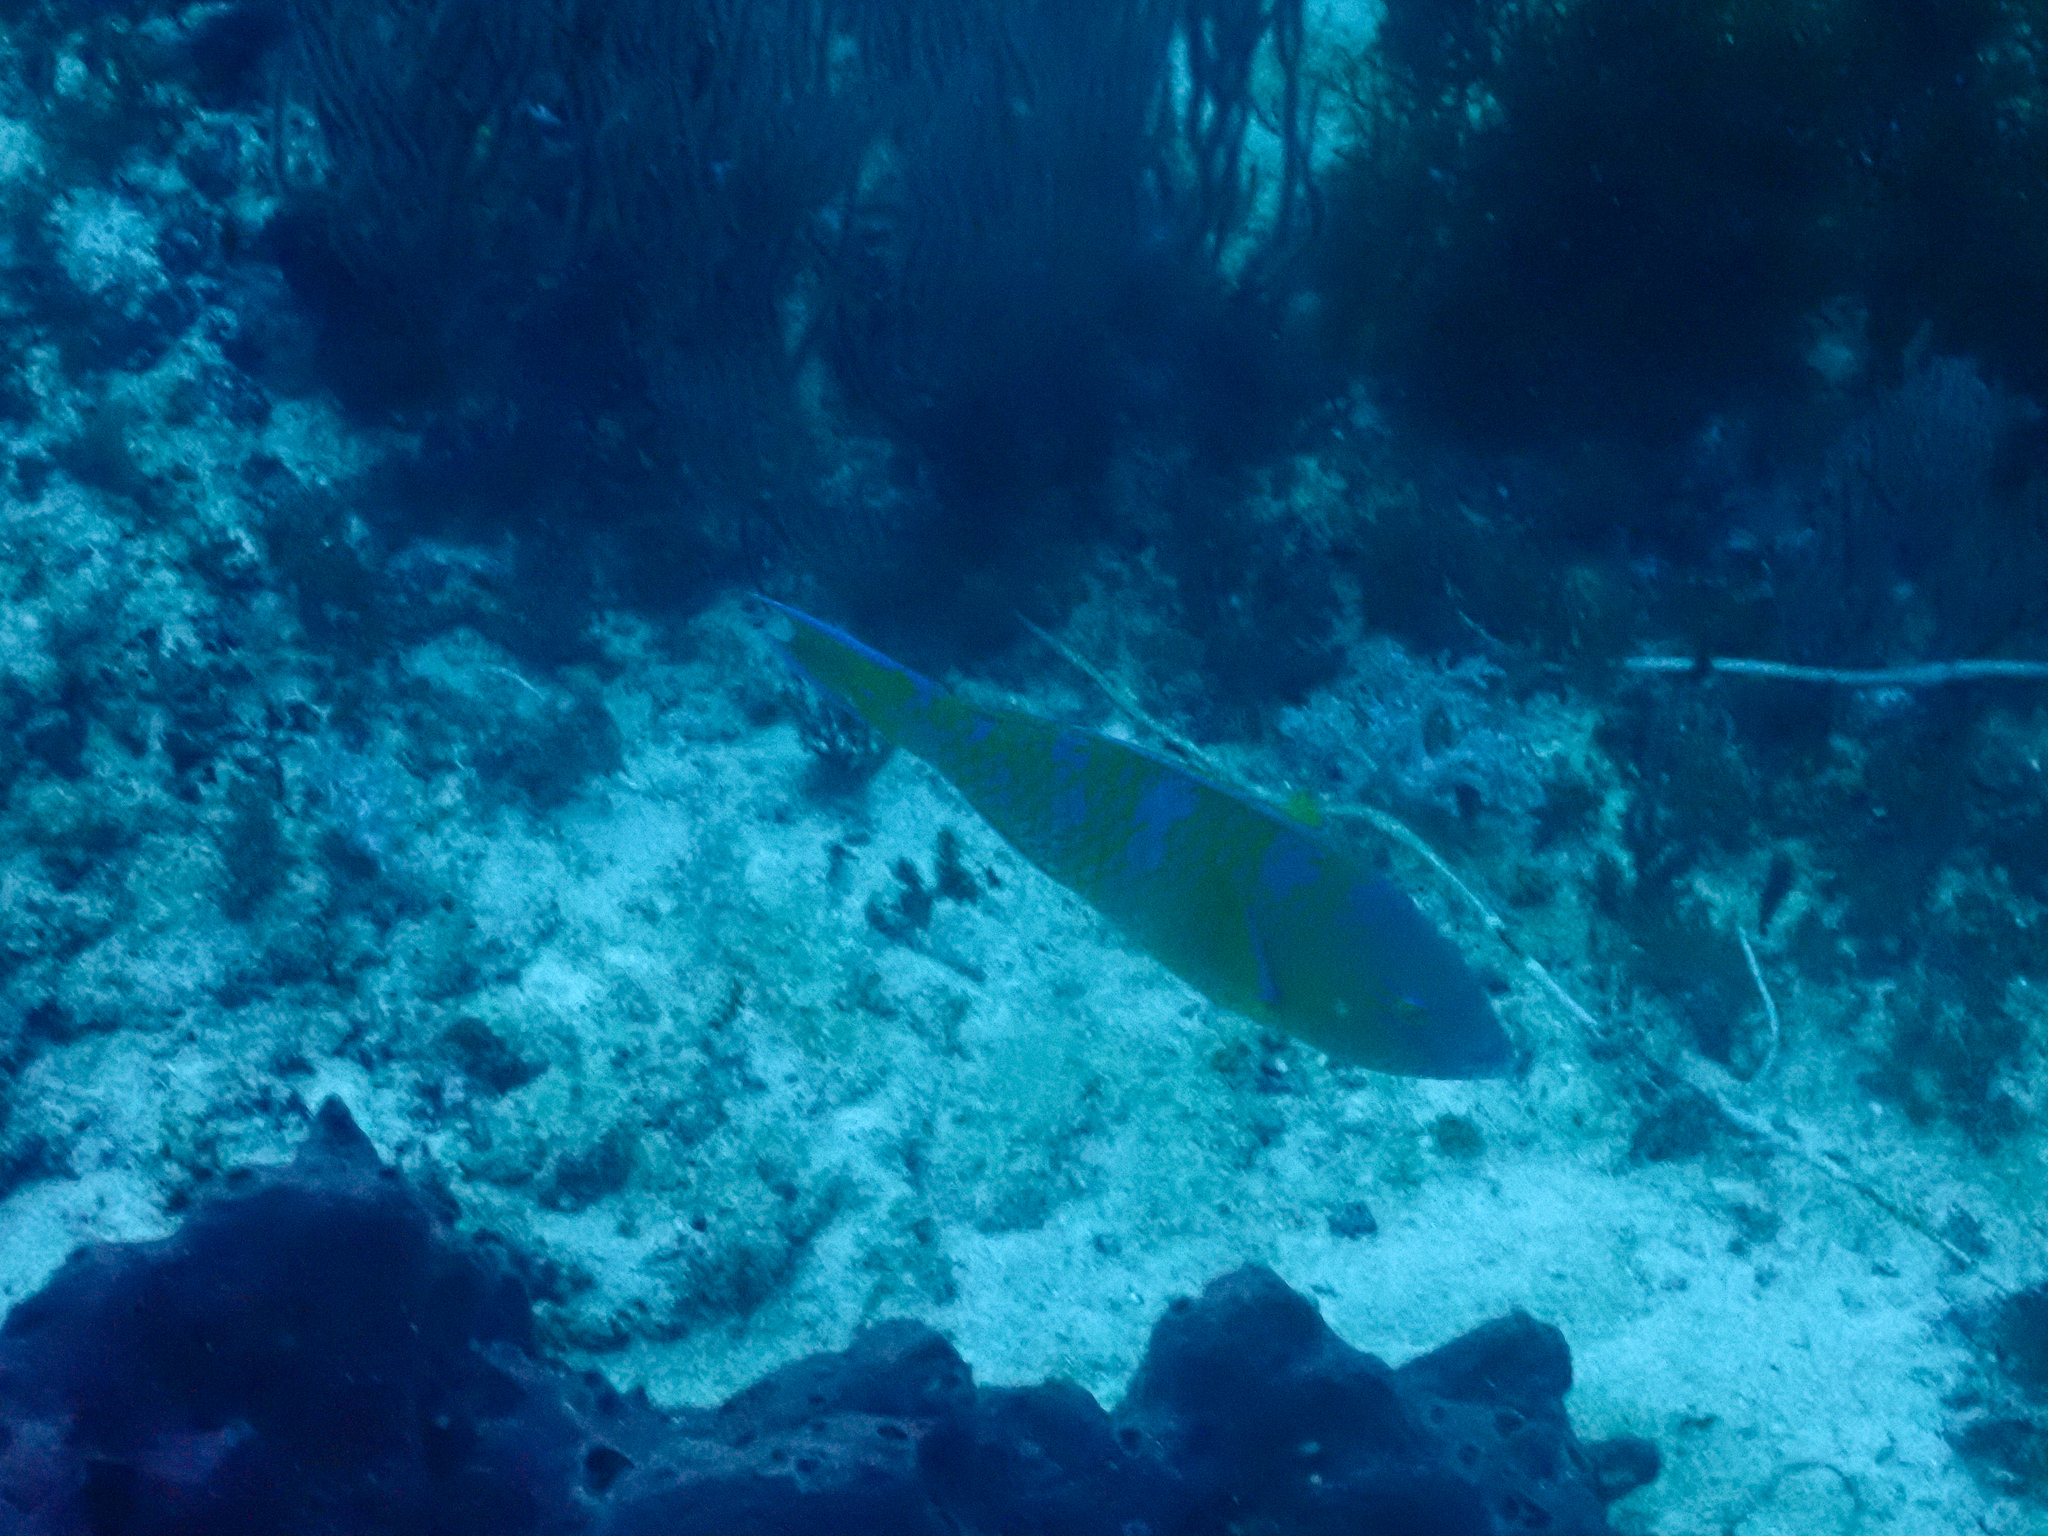
Scarus ghobban (Blue-barred Parrotfish)